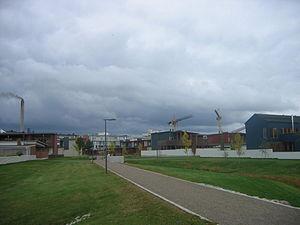
Toppilansaari est un quartier du district de Tuira de la ville d'Oulu en Finlande.